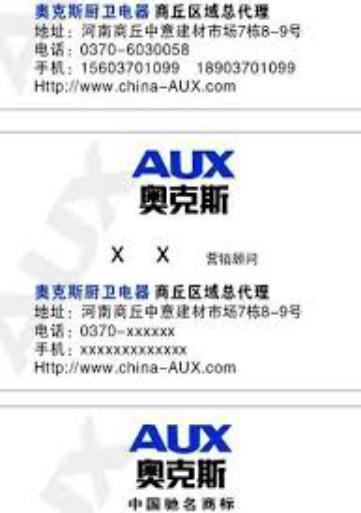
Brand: auxx-1
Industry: Electronic